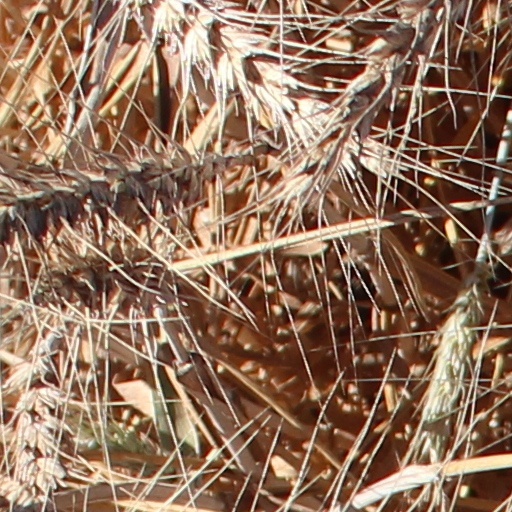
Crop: wheat